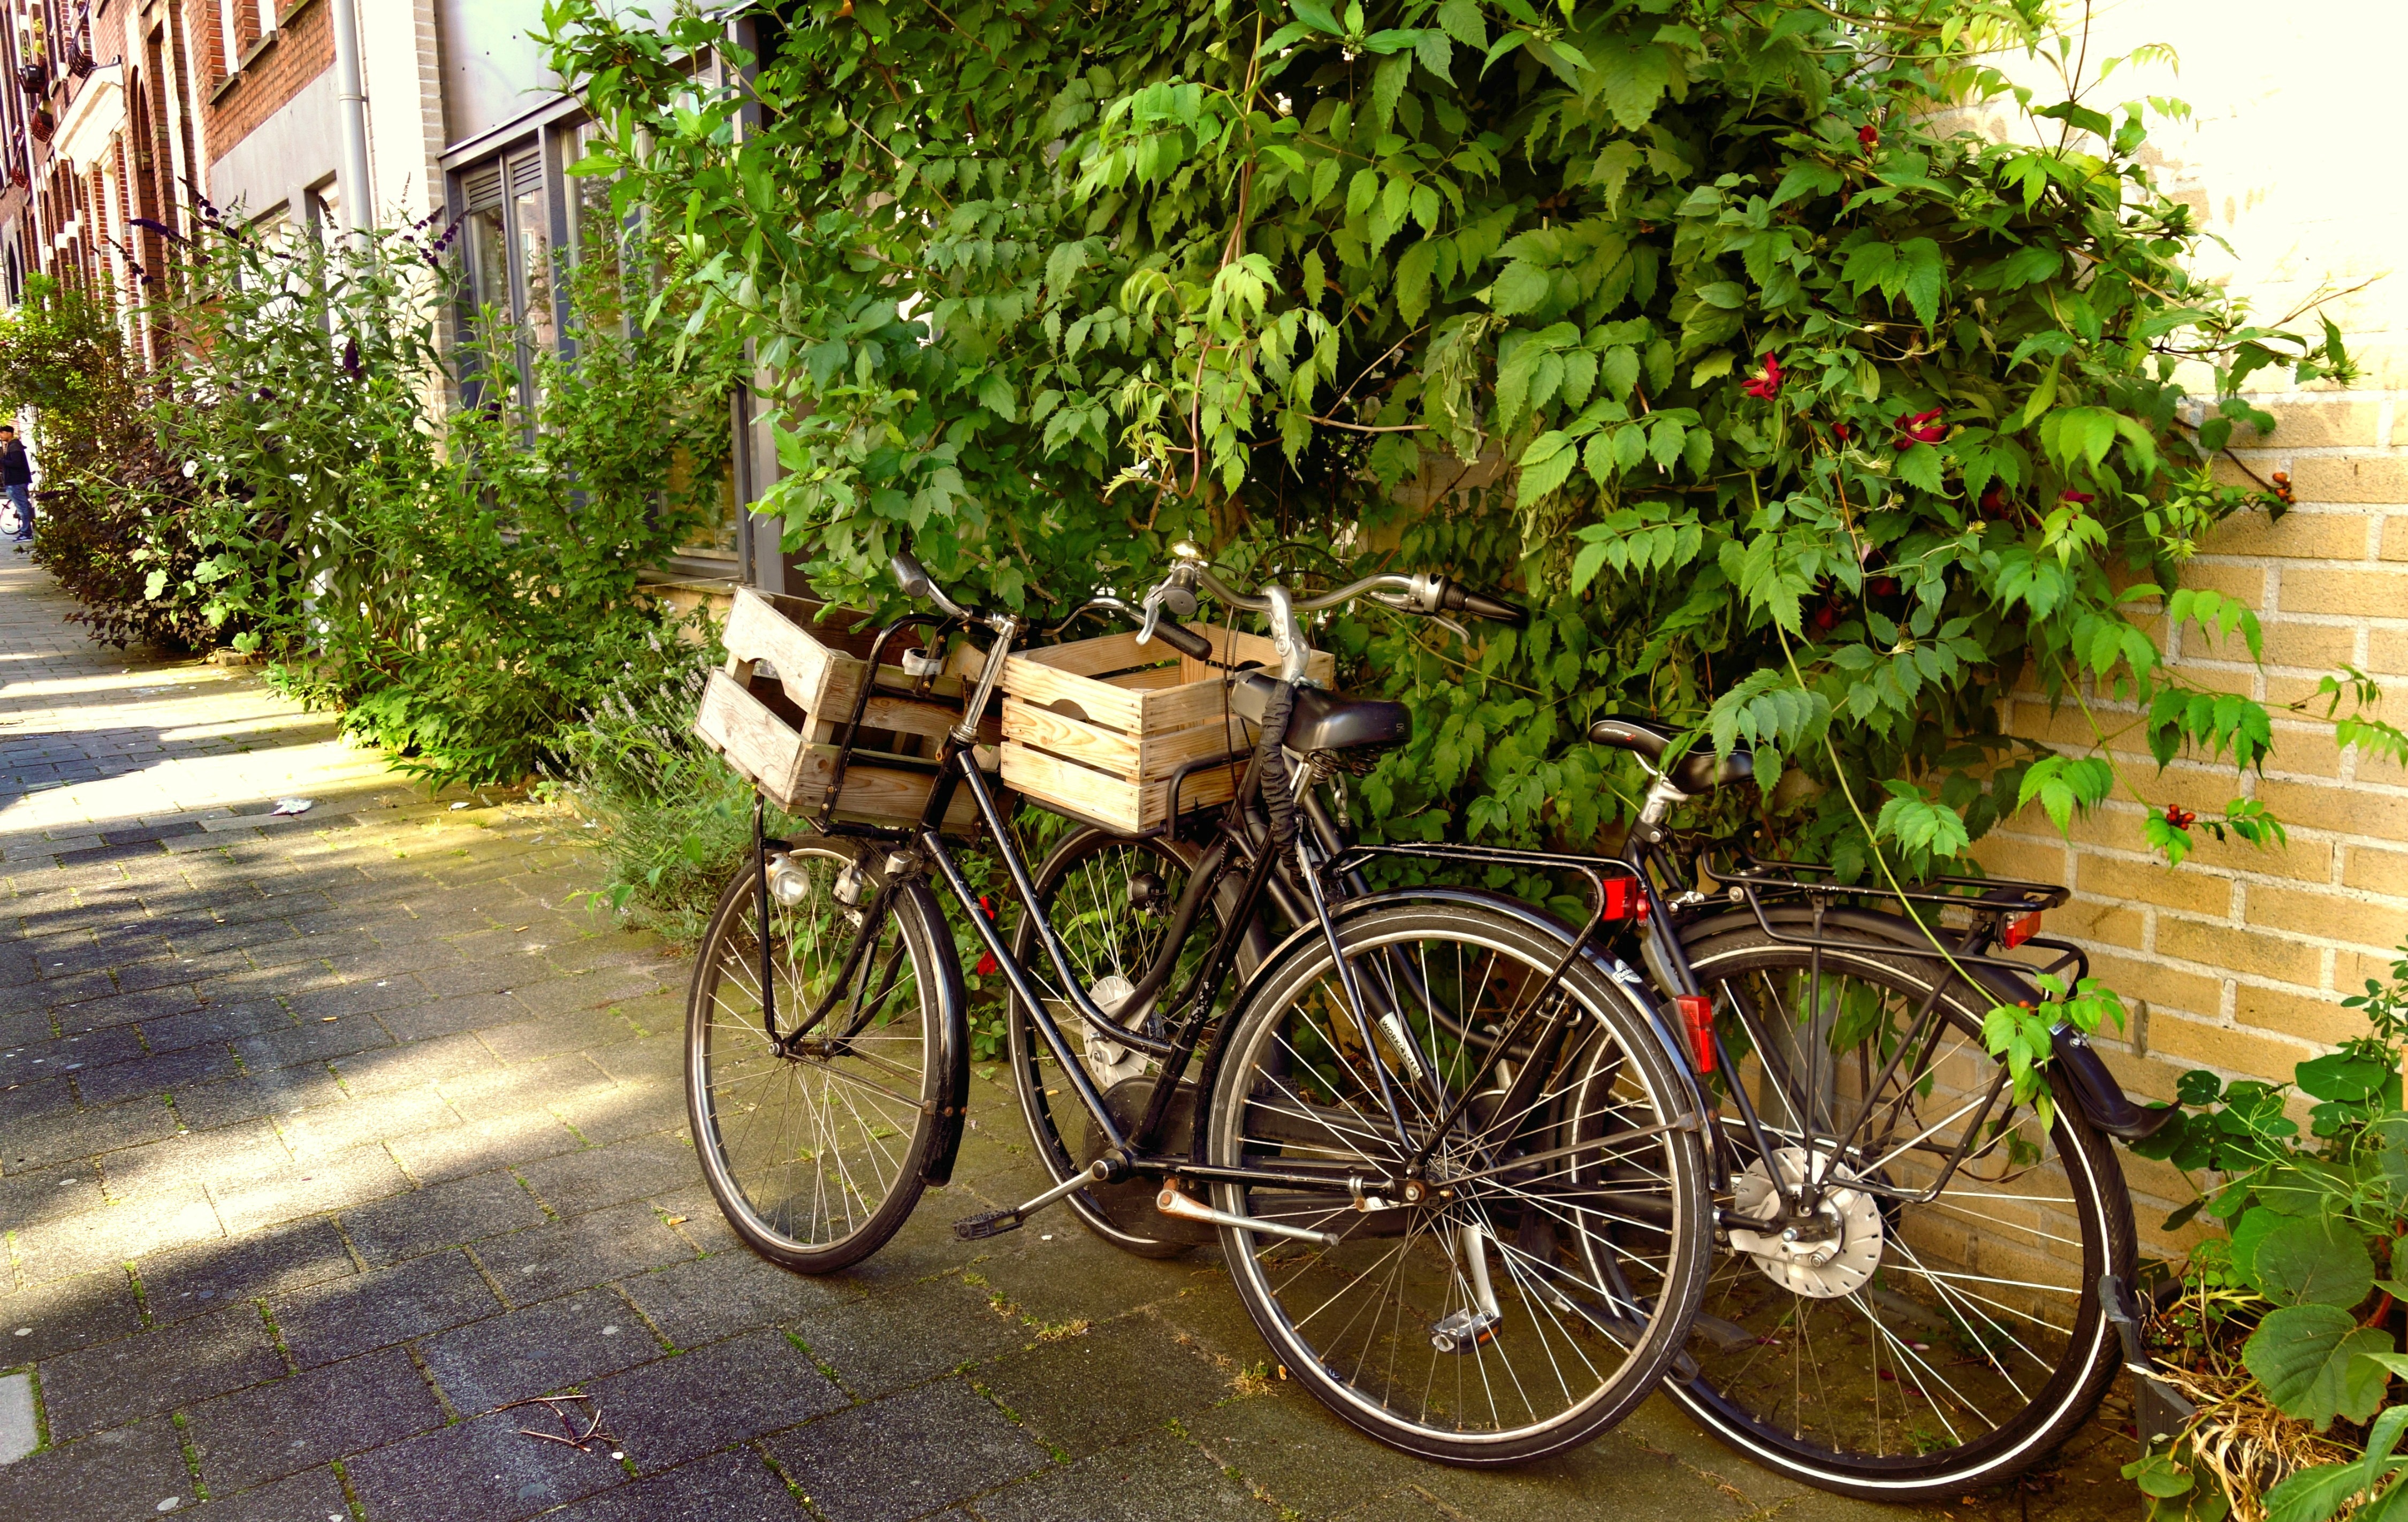
street, flower, bicycle, bike, city, wall, vehicle, cycle, sports equipment, mountain bike, cycling, bicycles, parked, urban setting, cargo bike, land vehicle